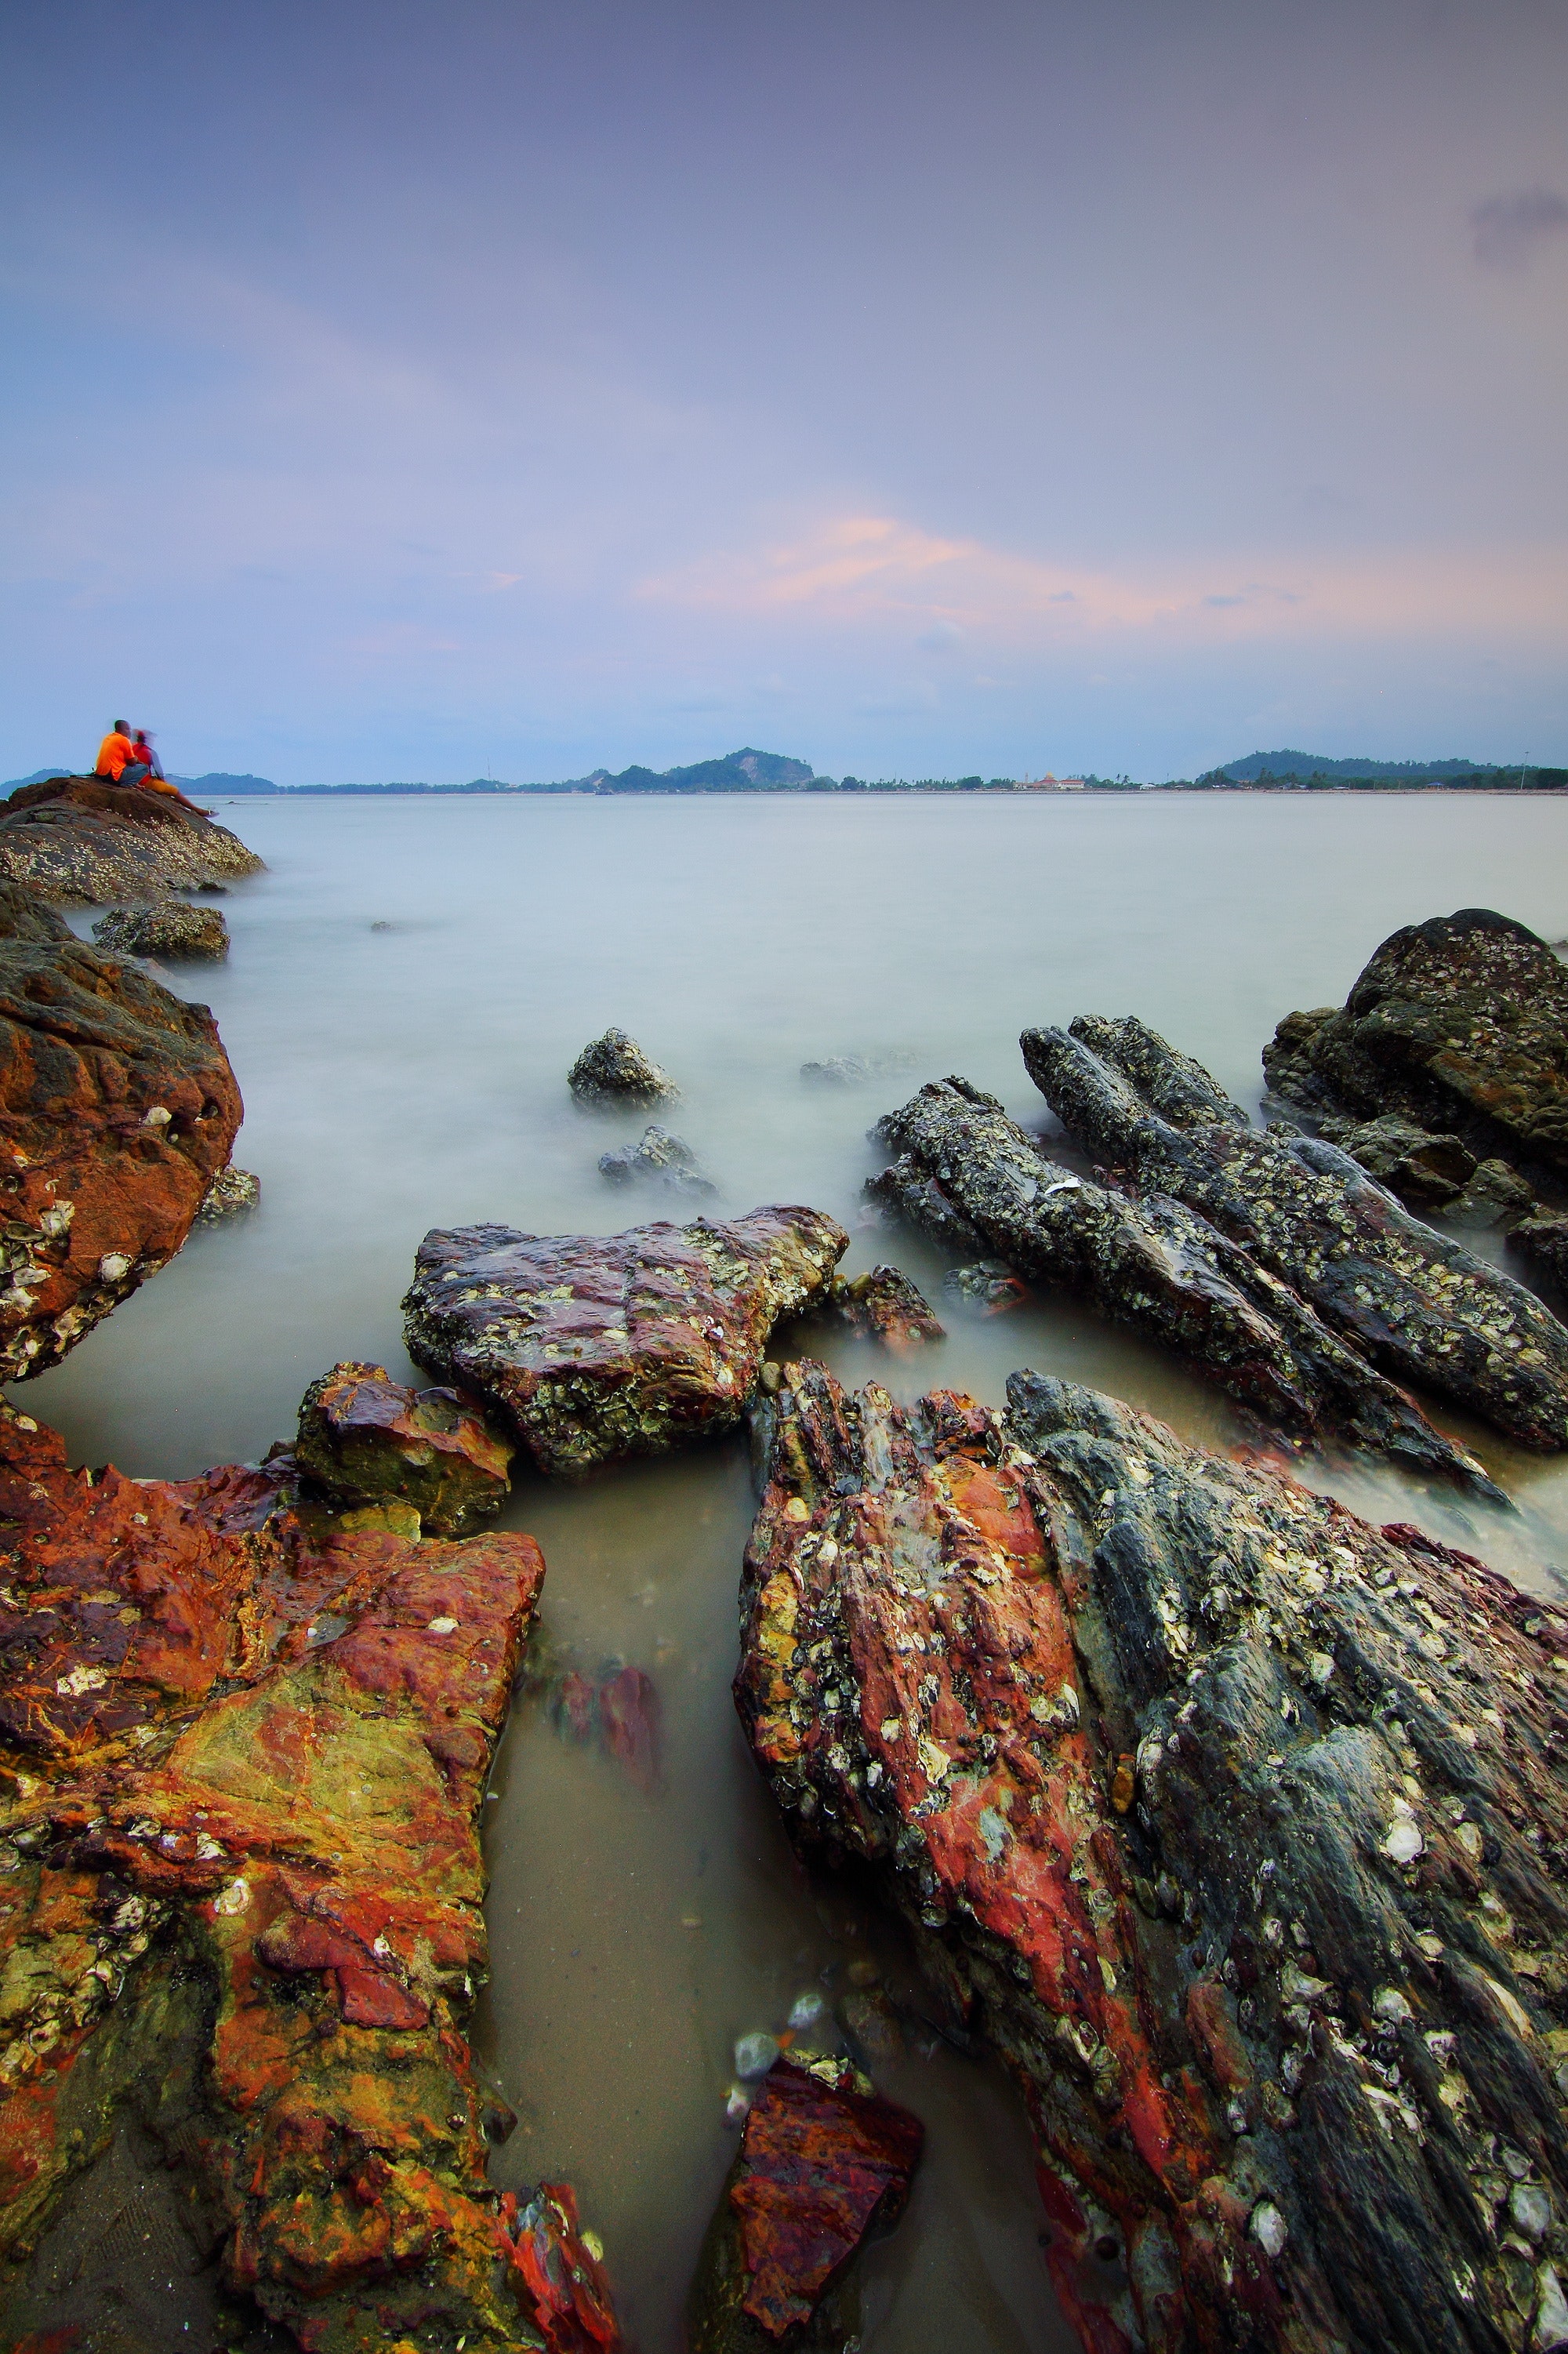
water, sea, coast, shore, rock, sky, ocean, coastal and oceanic landforms, bay, beach, tide pool, skerry, landscape, horizon, tourism